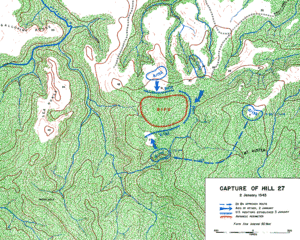
Slaget ved Mount Austen, Galloping Horse og Sea Horse / Første slag om Mount Austen
Amerikanske bevægelser omkring Gifu den 2. januar.
Slaget ved Mount Austen, Galloping Horse og Sea Horse blev udkæmpet mellem 15. december 1942 og 23. januar 1943 og var primært en kamp mellem styrker fra USA og Japan i bakkerne ved Matanikaufloden på Guadalcanal under slaget om Guadalcanal. De amerikanske styrker var under overordnet kommando af Alexander Patch og de japanske styrker var underlagt Harukichi Hyakutake.